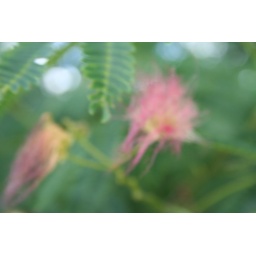
a mimosa tree in flower, pink flossy strands for petals